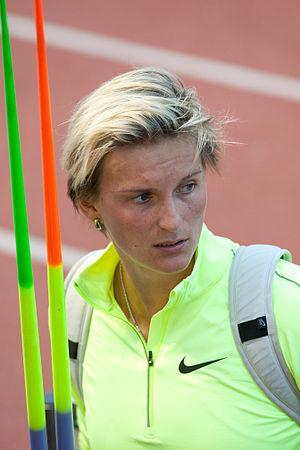
Athletissima 2012 - Barbora Špotáková
Les records d'Europe du lancer du javelot sont actuellement détenus par le Tchèque Jan Železný qui établit un lancer à 98,48 m le 25 mai 1996 à Iéna, en Allemagne, et par sa compatriote Barbora Špotáková, créditée de 72,28 m le 13 septembre 2008 à Stuttgart en Allemagne. Ces deux performances constituent les actuels records du monde.
Barbora Špotáková est une athlète tchèque spécialiste du lancer du javelot. Championne du monde en 2007, 2011 et 2017, et championne olympique en 2008 et 2012, elle est l'actuelle détentrice du record du monde de la discipline avec la marque de 72,28 m, établie le 13 septembre 2008 à Stuttgart.
Le lancer du javelot est une discipline athlétique consistant à lancer un engin appelé javelot fait en métal, en fibre de verre ou en fibre de carbone. Cette épreuve n'est pas toujours présente aux meetings d'athlétisme notamment en raison des règles de sécurité.
Les records du monde du lancer du javelot sont actuellement détenus par le Tchèque Jan Železný qui établit la marque de 98,48 m le 25 mai 1996 à Iéna en Allemagne, et par sa compatriote Barbora Špotáková, créditée de 72,28 m le 13 septembre 2008 à Stuttgart en Allemagne.